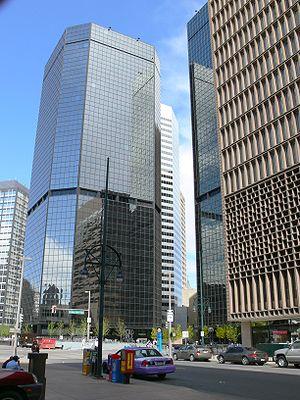
Denver est la capitale et la ville la plus peuplée de l'État du Colorado, aux États-Unis.